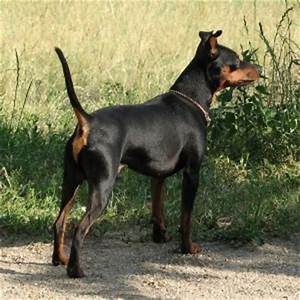
Label: cane